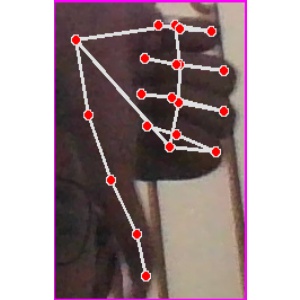
अक्षर: फ